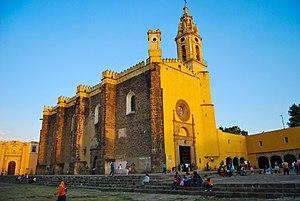
Eglise du couvent Saint Gabriel (Cholula - Puebla - Mexique) Español: Iglesia del convento San Gabriel (Cholula - Puebla - Mexico)